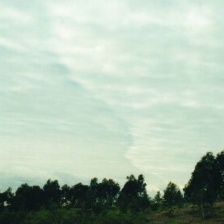
Cloud type: Stratus